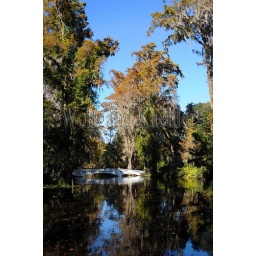
Usa, south carolina, near charleston, magnolia plantation and gardens in fall, white bridge and trees reflecting in pond